Gary Feinerman

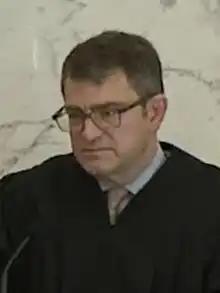
Feinerman in 2022

Gary Scott Feinerman (born February 19, 1965) is a former United States district judge of the United States District Court for the Northern District of Illinois.